Jo-Anne L. Coe

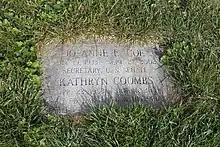
Grave of Coe and her daughter at Columbia Gardens Cemetery

While in college, she was briefly married to Benjamin P. Coe and had one daughter, Kathryn Lee Coe Coombs (1953-2011), who was married to British Member of Parliament Simon Coombs from 1983 to 2002. Her marriage with Coe ended in divorce.